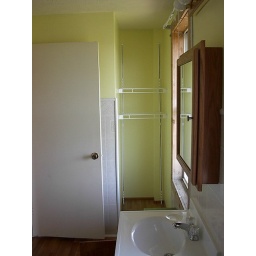
Rear closet to sink in bathroom finished.